Evenes Church

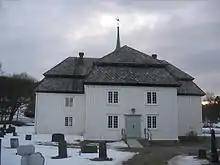
View of the church

The earliest existing historical records of the church date back to 1589, but the historical Saga of Haakon Haakonarson says that King Haakon IV of Norway built a church in Evenes around the year 1250. An old story about the church states that the King had one of his ships drop a log into the Ofotfjorden and where the log landed on the shore was where the church would be built. The log washed ashore at "Eivindnæs" so that is where the church was constructed.